Falling Down (Selena Gomez & the Scene song)

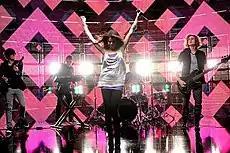
Selena Gomez & the Scene on a black circular stage in the "Falling Down" music video.

The music video to "Falling Down", directed by Chris Dooley, was first seen on Disney Channel, succeeding "" on August 28, 2009. It became available for purchase on the iTunes Store the next day.